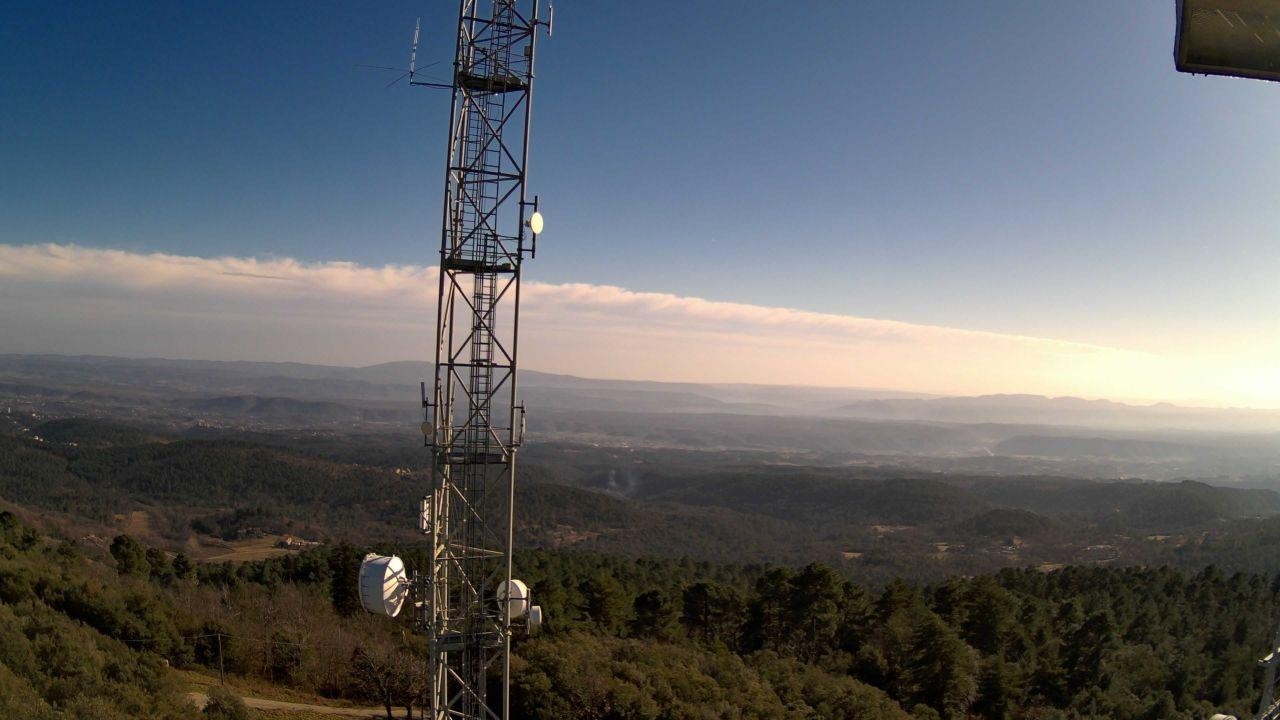
Fire: no
Smoke: yes